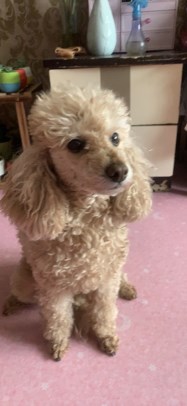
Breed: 7449-n000128-teddy